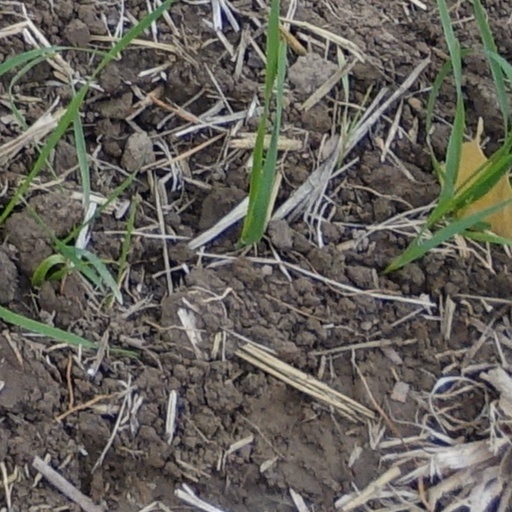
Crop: wheat